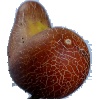
Label: Cucumber Ripe 1